Tobe Hoofman Farmstead

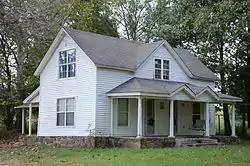

The Tobe Hoofman Farmstead is a historic farm property in rural White County, Arkansas. It is located on the west side of Arkansas Highway 13 north of Judsonia and Arkansas Highway 157. The property includes a farmhouse, wellhouse, barn, and storm cellar on about of land. The farmhouse is a vernacular -story wood-frame building, with a gable roof and a hip-roof porch with small gables over its access stairs. The wellhouse is a small wood-frame structure with a hip roof; the storm cellar is an earthen structure, mostly below ground, with a small above-ground access building. The barn is a transverse crib wood-frame structure with a gable roof. The farmstead was developed about 1910, and is a little-altered example of an early 20th-century farmstead.